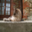
Label: cat